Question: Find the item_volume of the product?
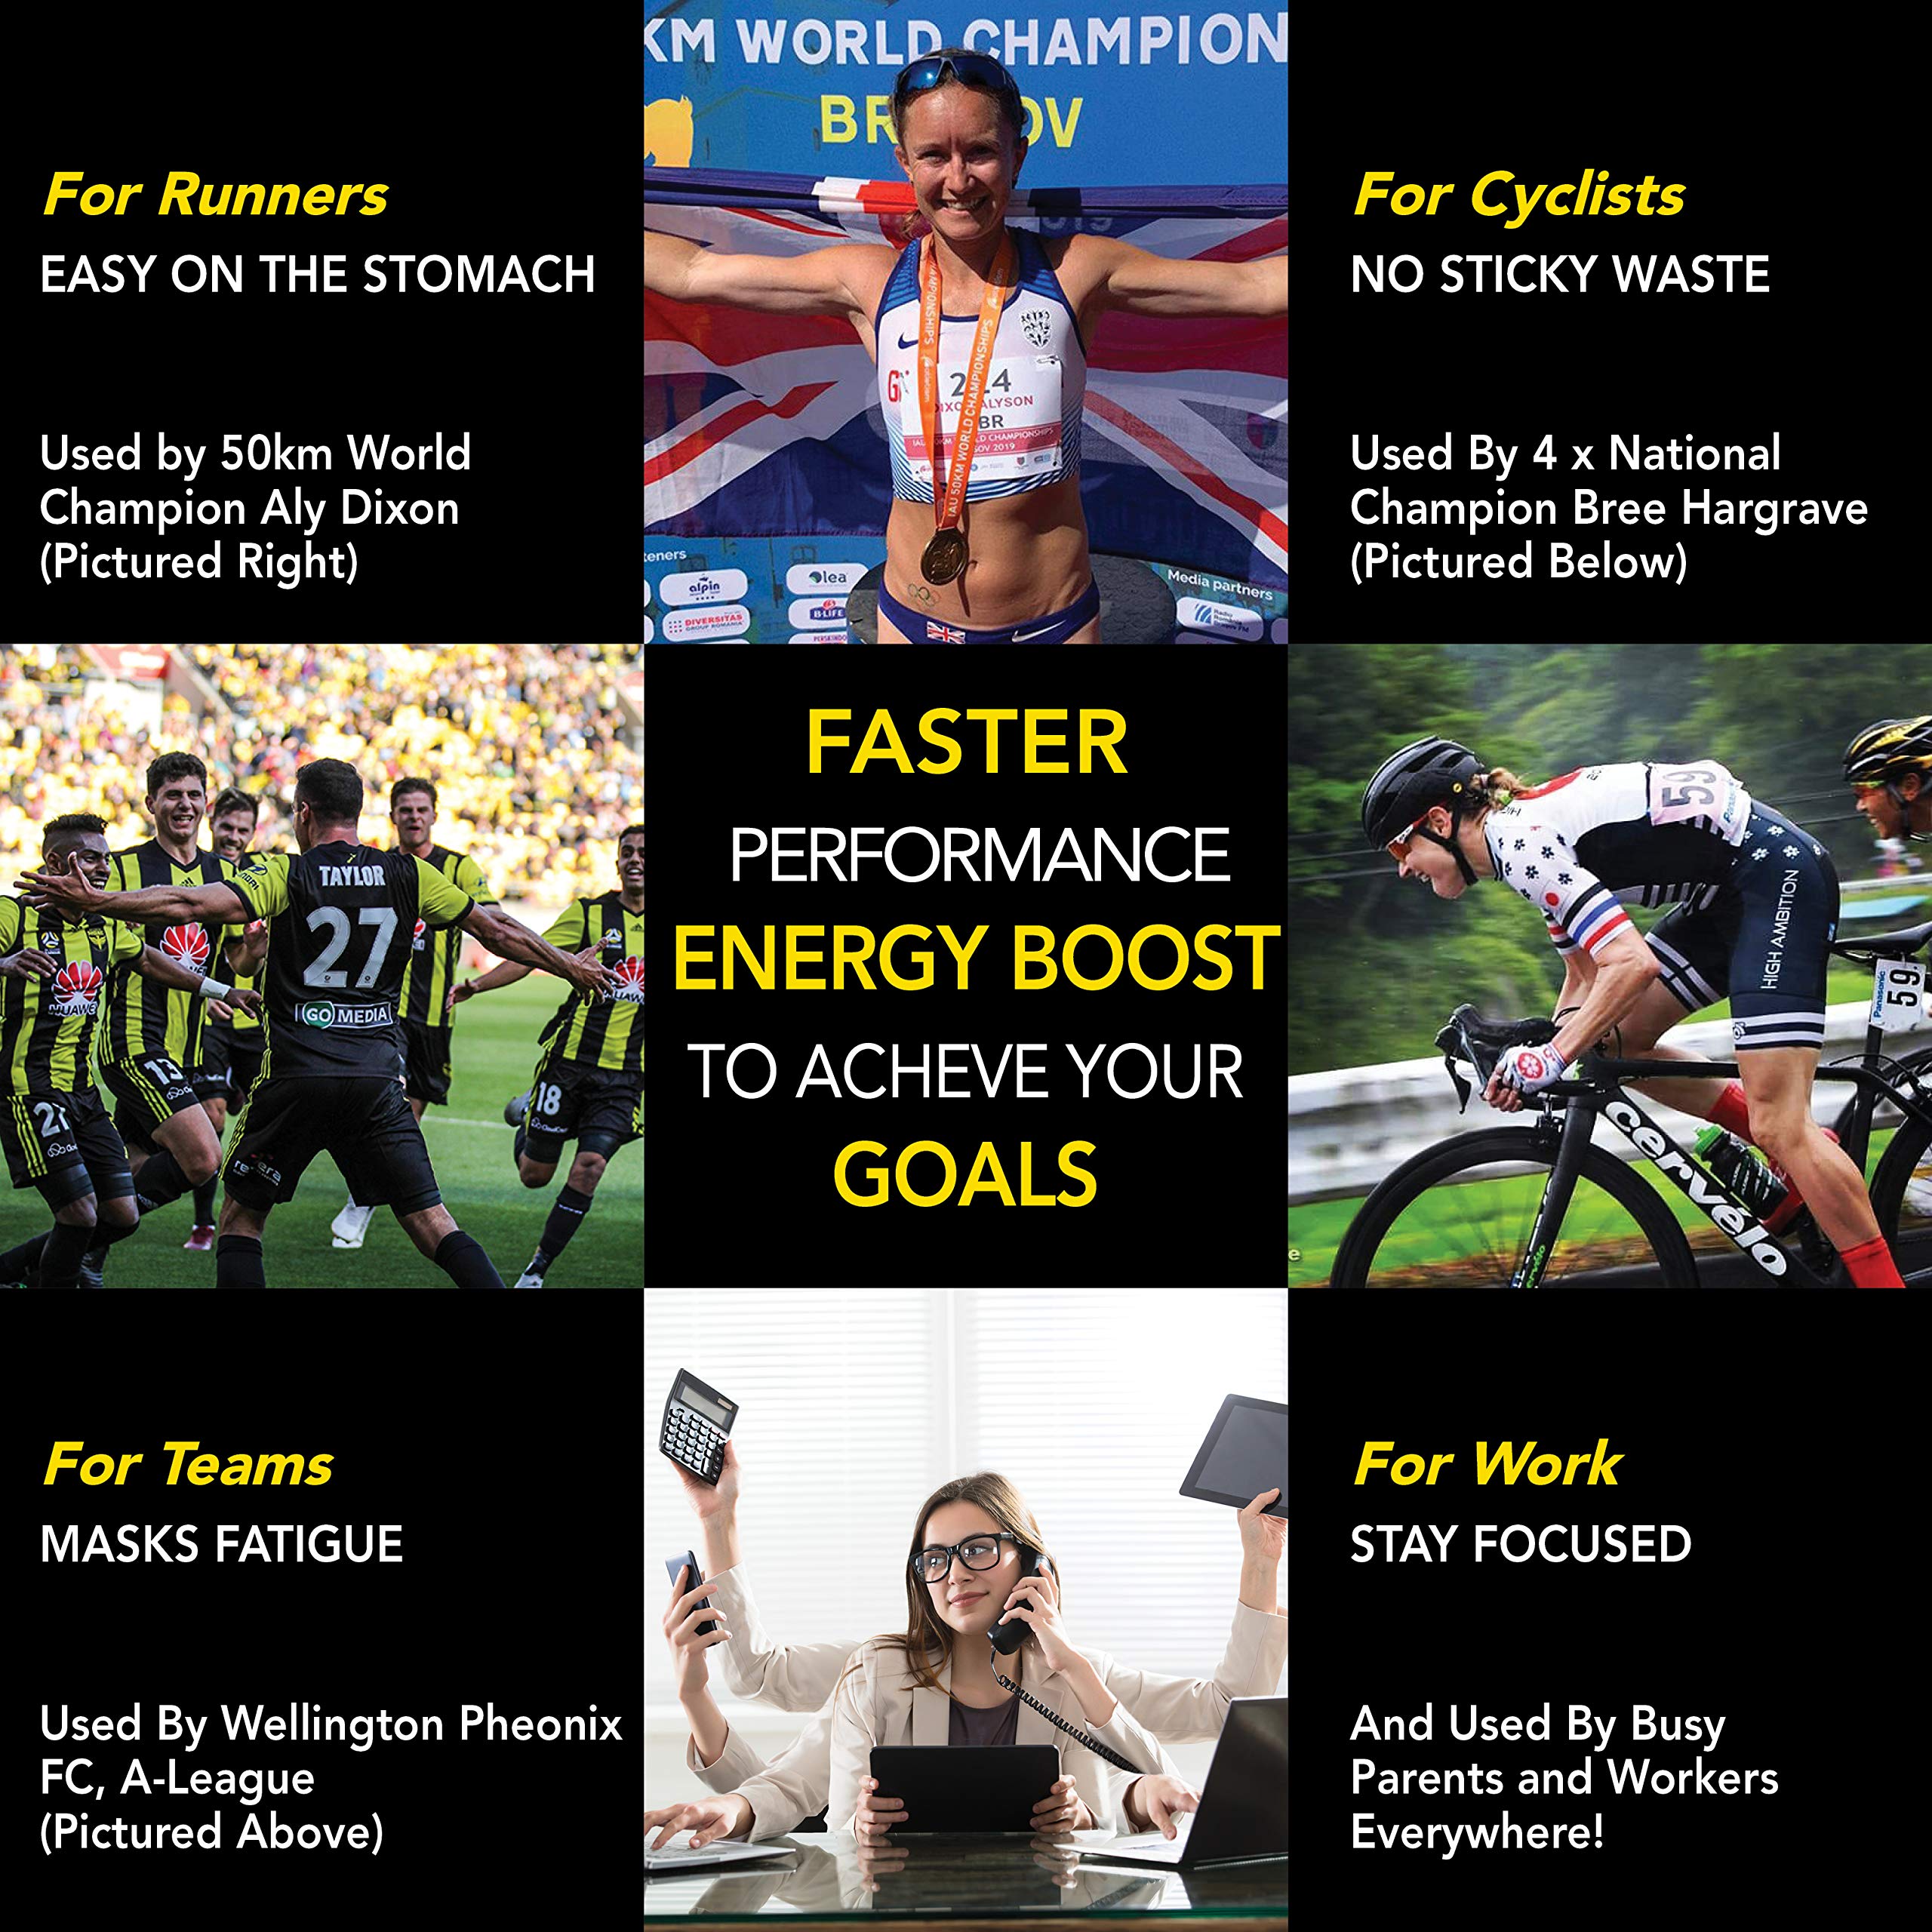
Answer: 59.0 pint